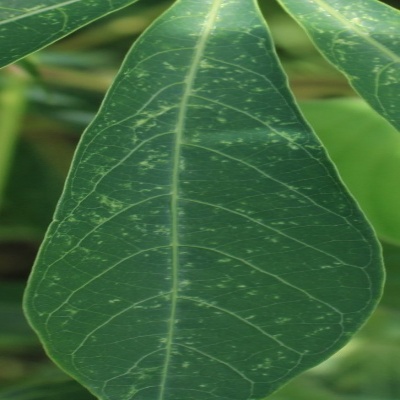
Crop: Cassava
Condition: green mite